Super Buddies (film)

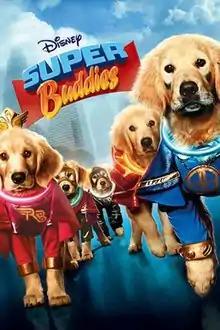
Film poster

Super Buddies is a 2013 American superhero comedy film. It is the seventh and final installment in the "Air Buddies" film series and the fourteenth of the "Air Bud" franchise. It was released on August 27, 2013.